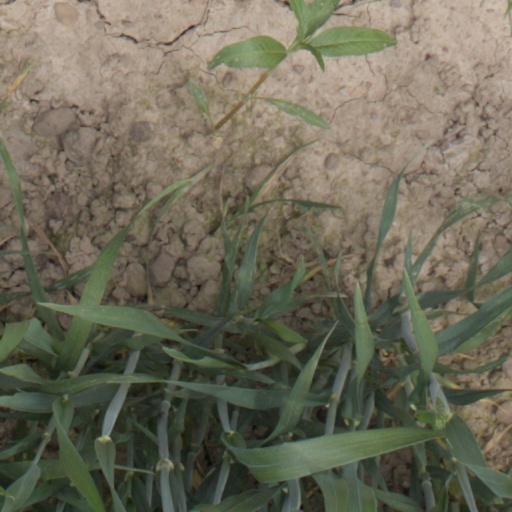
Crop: wheat